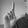
ASL letter: L